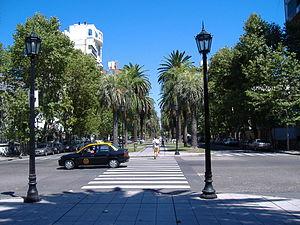
Rosario est une ville d'Argentine, le chef-lieu du département de même nom, la plus grande ville de la province de Santa Fe et la troisième ville d'Argentine derrière Buenos Aires et Córdoba.